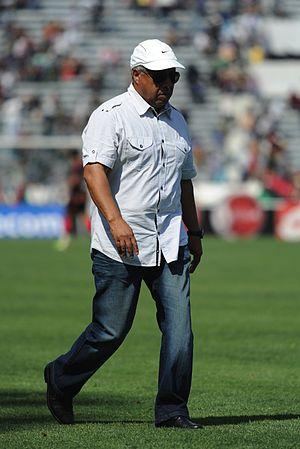
Mhamed Fakhir, entraîneur du Raja AC
L'histoire du Raja Club Atheltic débute au milieu du XXᵉ siècle, au quartier populaire connu pour être le berceau de la résistance à cette époque, Derb Sultan, lorsqu'un groupe de syndicats marocains à leur tête Mahjoub Ben Seddik, chef historique de l'Union marocaine du travail, perçoivent le football comme un instrument d’émancipation et de résistance face au colonisateur, et cherchent à s'inscrire parmi les clubs sportifs de Casablanca. Ils décident finalement le 20 mars 1949 de fonder leur propre club : le Raja Club Athletic.
La saison 2016-2017 du Raja Club Athletic est la soixante-huitième saison de l'histoire du club.
M'hamed Fakhir est un entraîneur marocain né le 19 octobre 1953 à Casablanca au Maroc. Fakhir est l’entraîneur le plus titré au Maroc. Il fut aussi un ancien joueur de l'équipe du Raja de Casablanca avec lequel il joua pendant toute sa carrière.
Le Hassania Union Sport d'Agadir, plus couramment abrégé en Hassania Agadir, est un club marocain de football fondé en 1946 et basé dans la ville d'Agadir.
Le Raja Club Athletic ou Raja de Casablanca abrégé en Raja CA ou RCA est un club professionnel marocain de football basé à Casablanca.